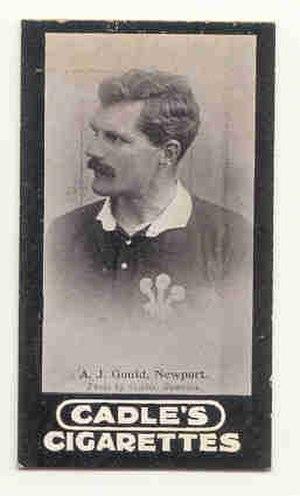
Joseph Arthur Gould joueur de rugby à XV, international gallois.
Joseph Arthur Gould surnommé Monkey, né le 10 octobre 1864 à Newport et mort le 2 janvier 1919 dans la même ville, est un joueur de rugby à XV international gallois. Il évolue dans les lignes arrière que ce soit au poste de trois-quarts centre ou d'arrière tant en sélection nationale qu'avec le Newport RFC avec qui il effectue l'essentiel de sa carrière en club.